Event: Nepal Earthquake
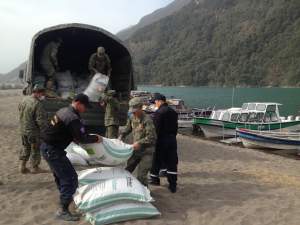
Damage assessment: damage